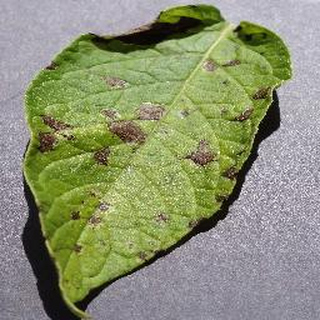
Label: potato_early_blight